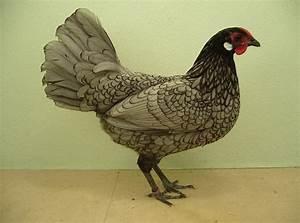
chicken